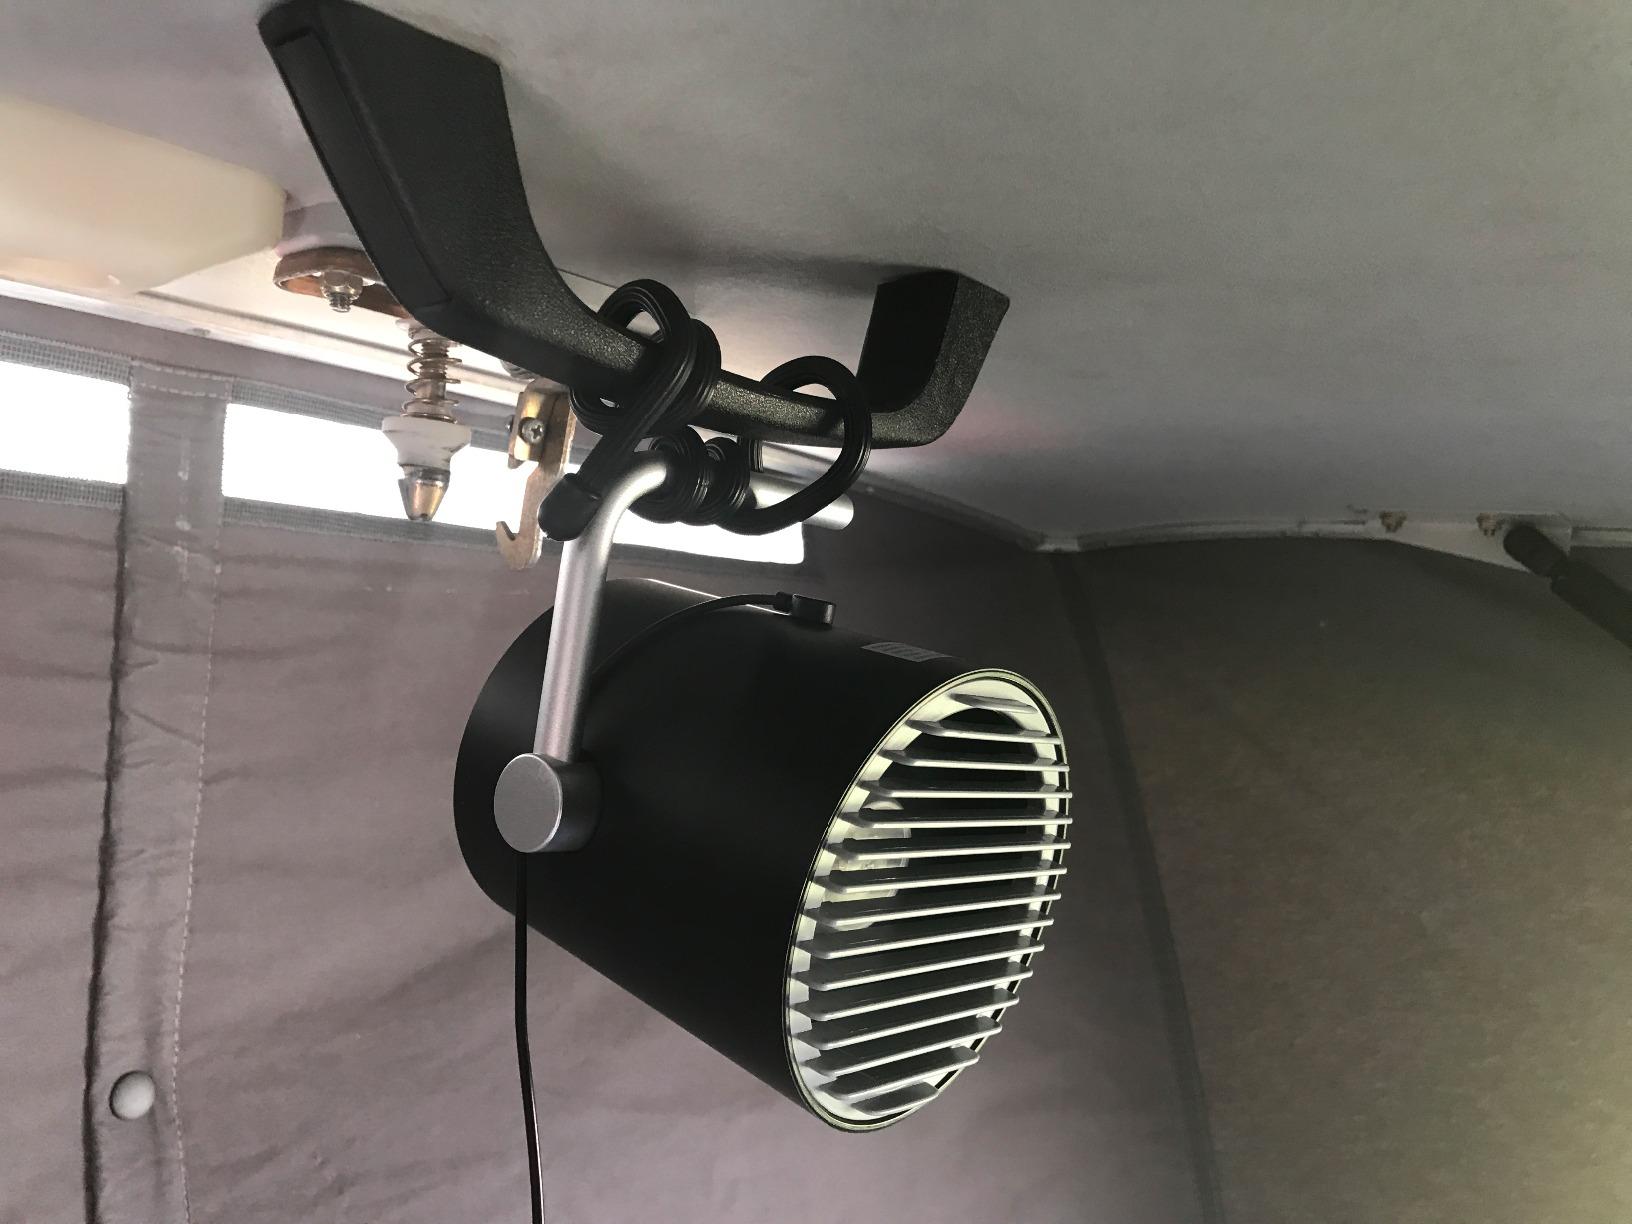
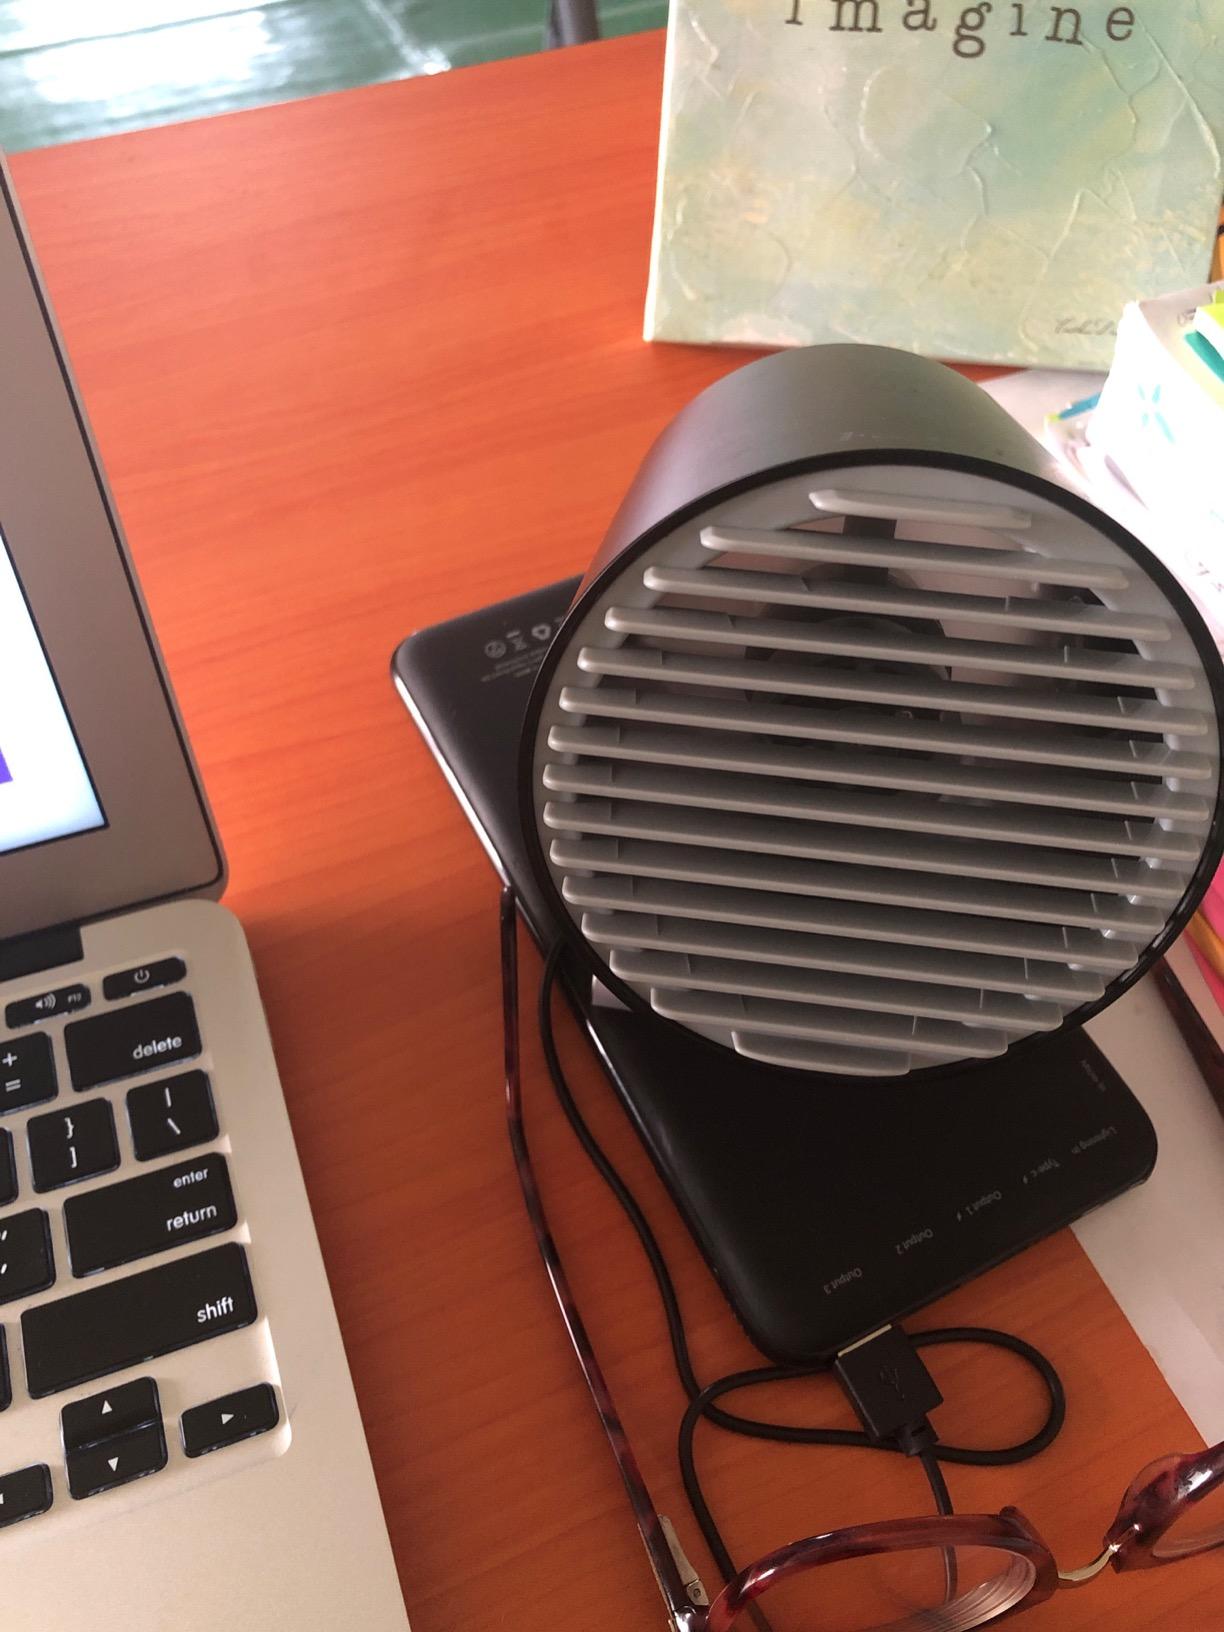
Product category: fan
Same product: yes